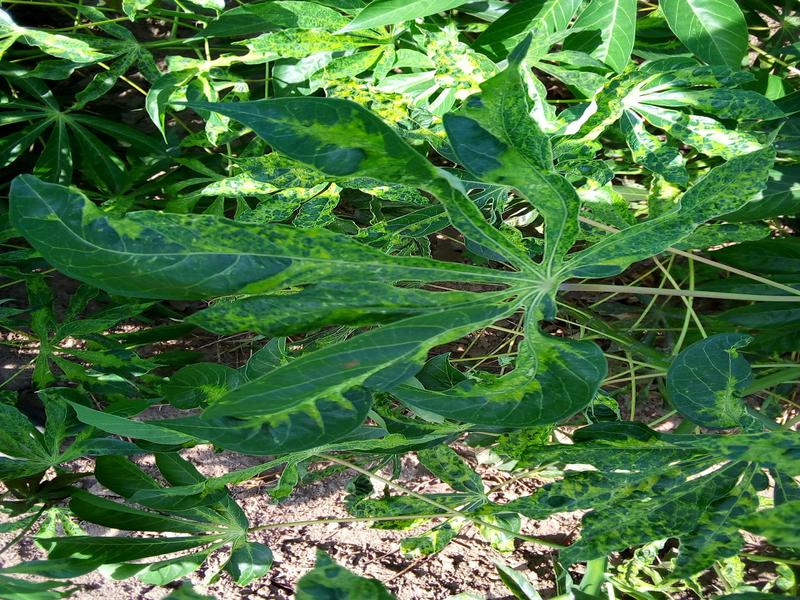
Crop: cassava
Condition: mosaic_disease